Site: brandenburg
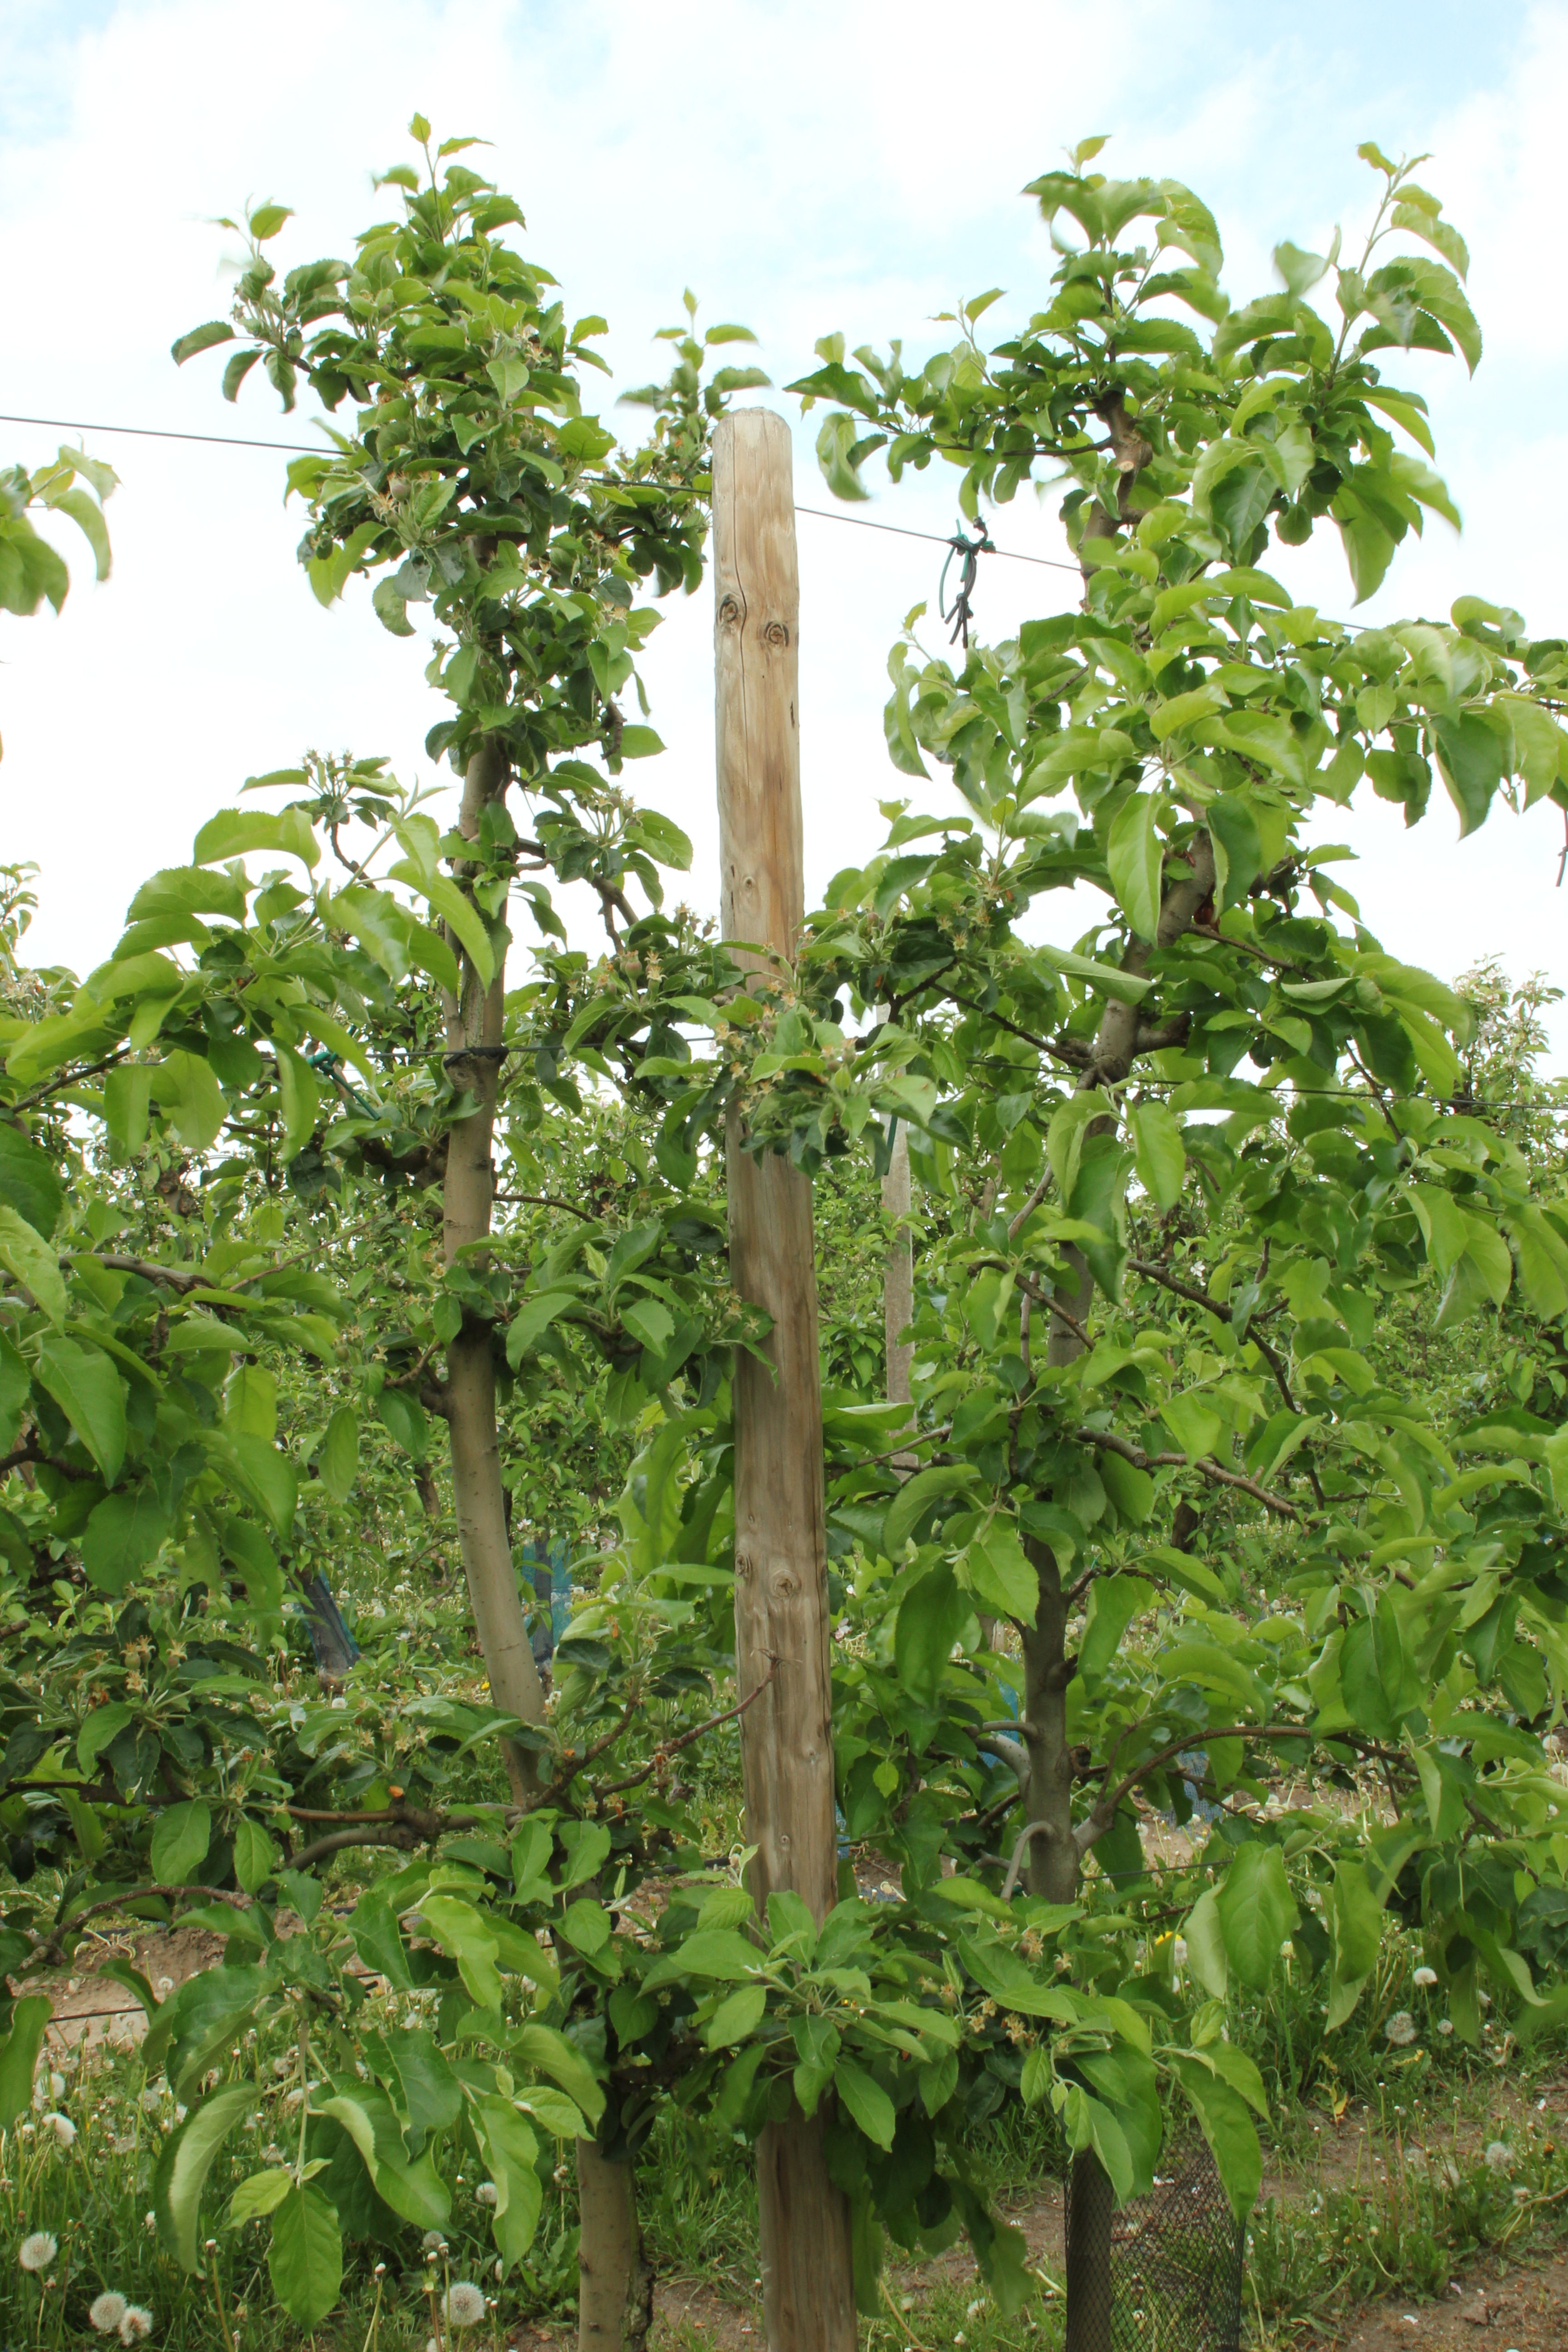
Growth stage (BBCH 67): Flowering